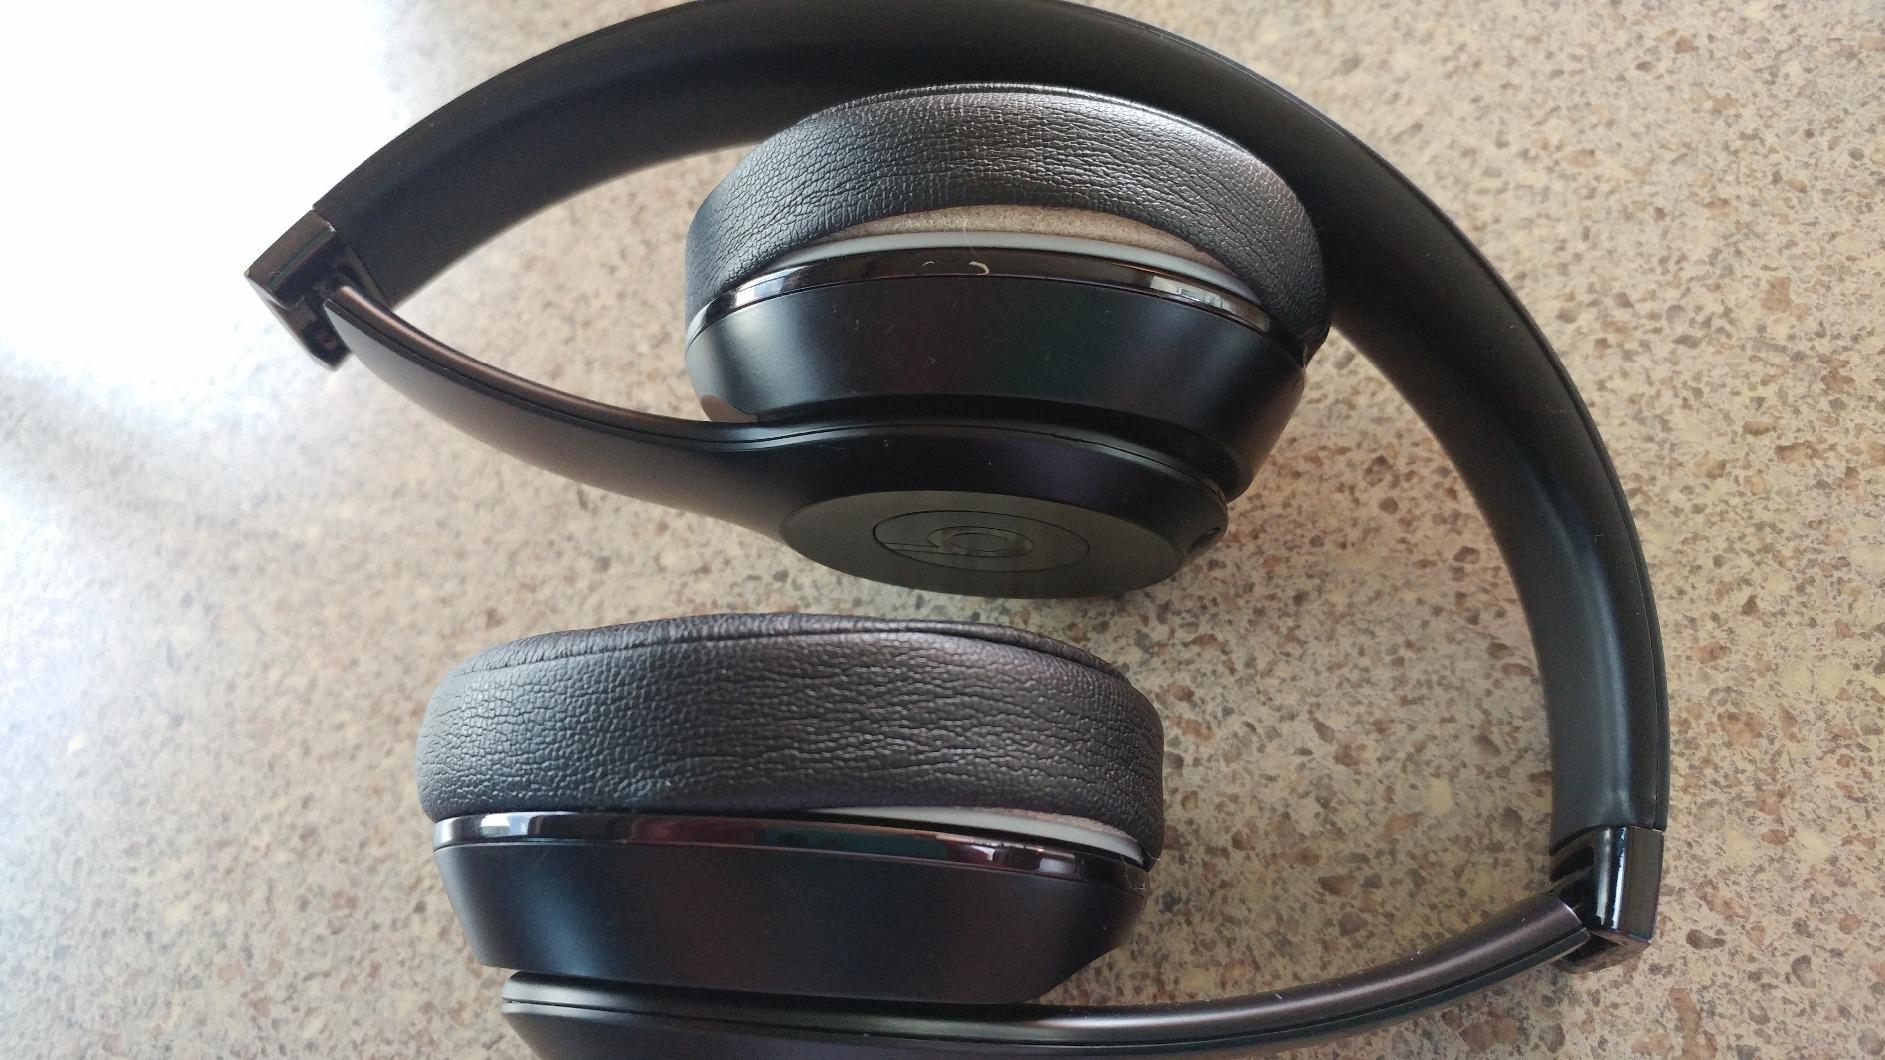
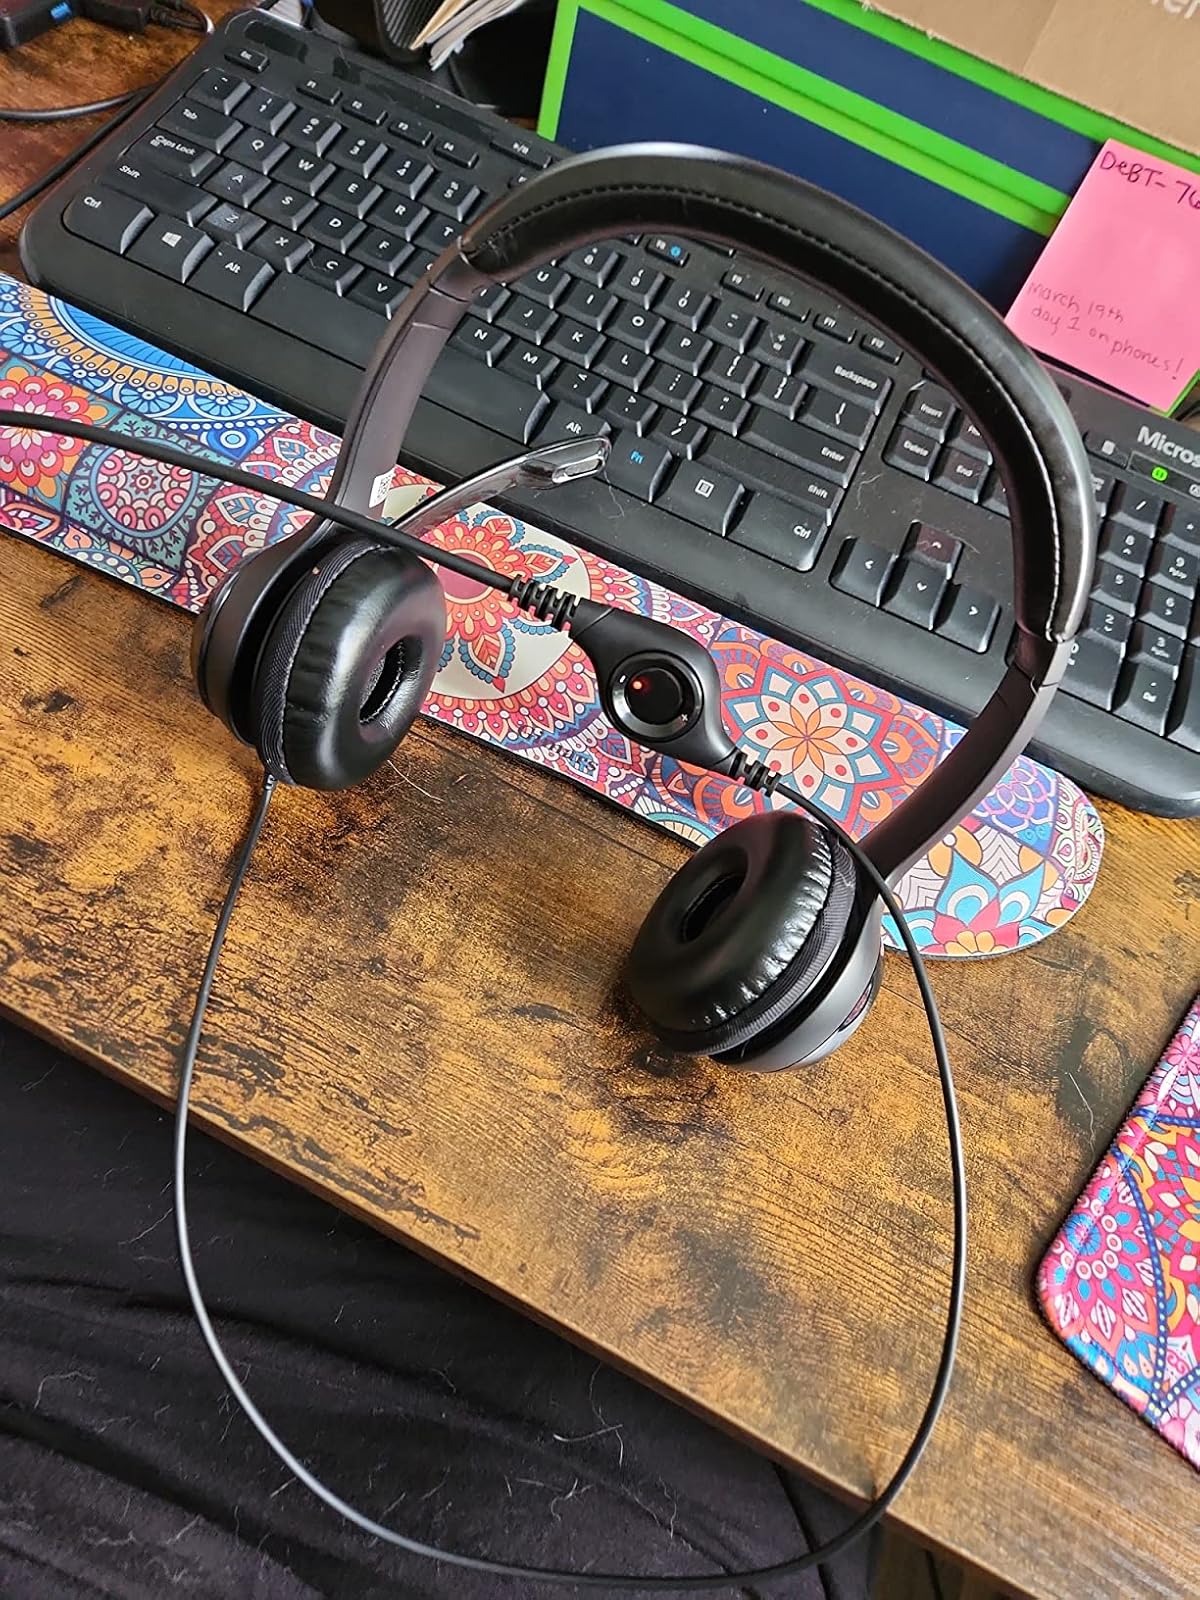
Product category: headphones
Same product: no